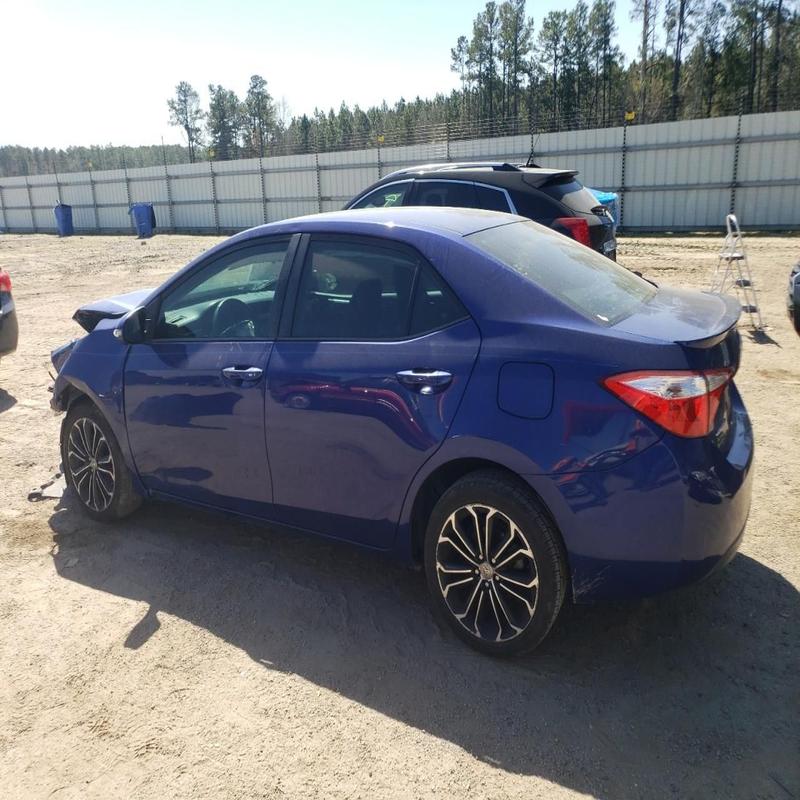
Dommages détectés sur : pare-choc avant, feu avant gauche, capot, aile avant gauche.
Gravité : majeur